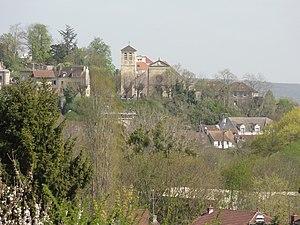
Église Saint-Nicolas de Meulan - voir titre.
L'église Saint-Nicolas est une église catholique paroissiale située à Meulan-en-Yvelines, en France. C'est, depuis la Révolution française, la seule église de la ville. Derrière sa sobre façade néo-classique de 1764, accostée d'un clocher purement fonctionnel de la même année, et derrière ses murs latéraux délabrés sans aucun caractère, se dissimule un édifice gothique édifié en deux campagnes au troisième quart du XIIᵉ siècle et au premier quart du XIIIᵉ siècle, en ce qui concerne les deux premières travées. L'église Saint-Nicolas se distingue surtout par son plan à déambulatoire sans chapelles rayonnantes, et sans transept. Assez curieusement, les quatre piliers cylindriques du rond-point de l'abside portent des chapiteaux à volutes d'angle d'un style roman archaïque. Sinon, l'on trouve des chapiteaux gothiques à feuilles d'eau et à feuilles d'acanthe de bon niveau, et encore sept voûtes d'ogives à grosses nervures subsistant de la première campagne de construction. Cependant, l'église est restée inachevée, et l'étage des fenêtres hautes n'a jamais été construit. Le vaisseau central est donc sombre.